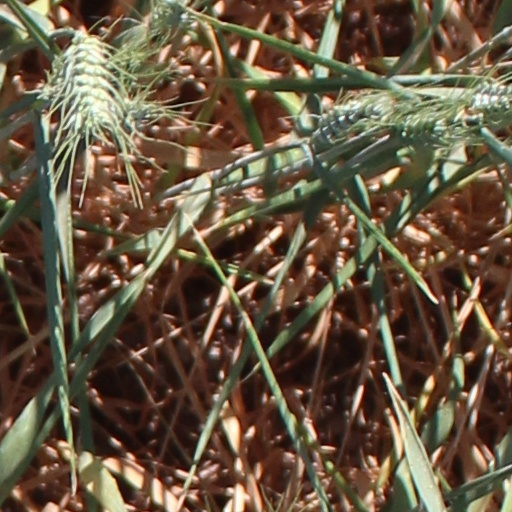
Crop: wheat